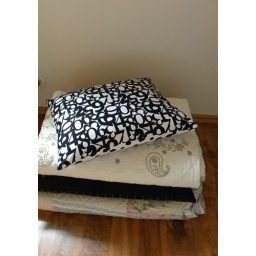
made with the Michael Miller fabric received from Nicole in the black &amp;amp; white Lucky parcel. :)